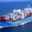
Label: ship